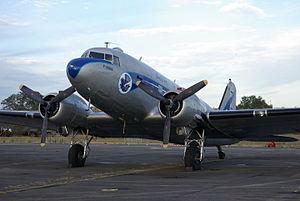
DC-3 Air France F-BBBE au meeting Des Étoiles et des Ailes 2014 à Toulouse-Francazal.